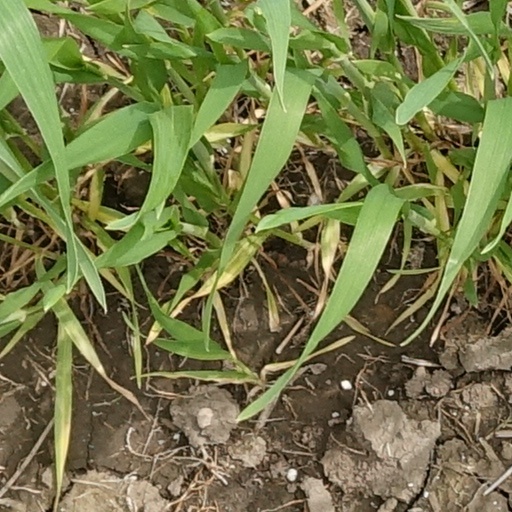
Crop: wheat